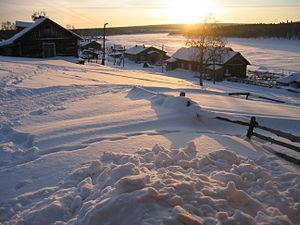
Le Ponoï est un fleuve de la péninsule de Kola en Russie. Long de 426 km, ce cours d'eau draine un bassin de 15 500 km².